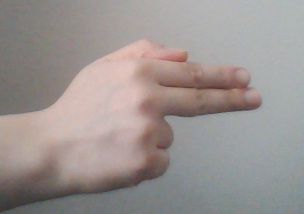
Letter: ghain